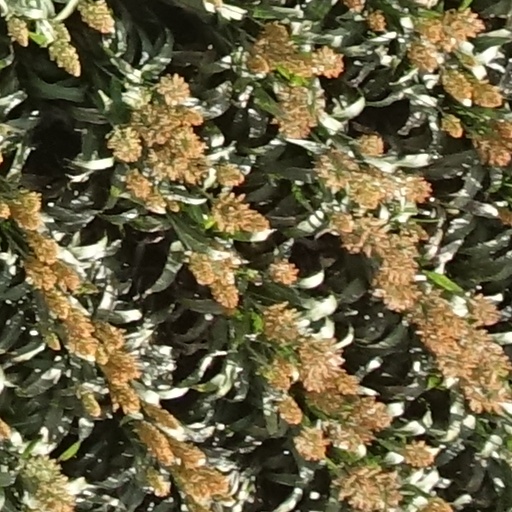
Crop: sorghum